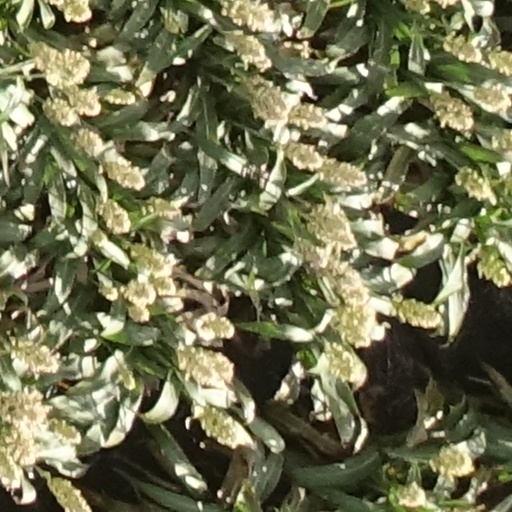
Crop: sorghum